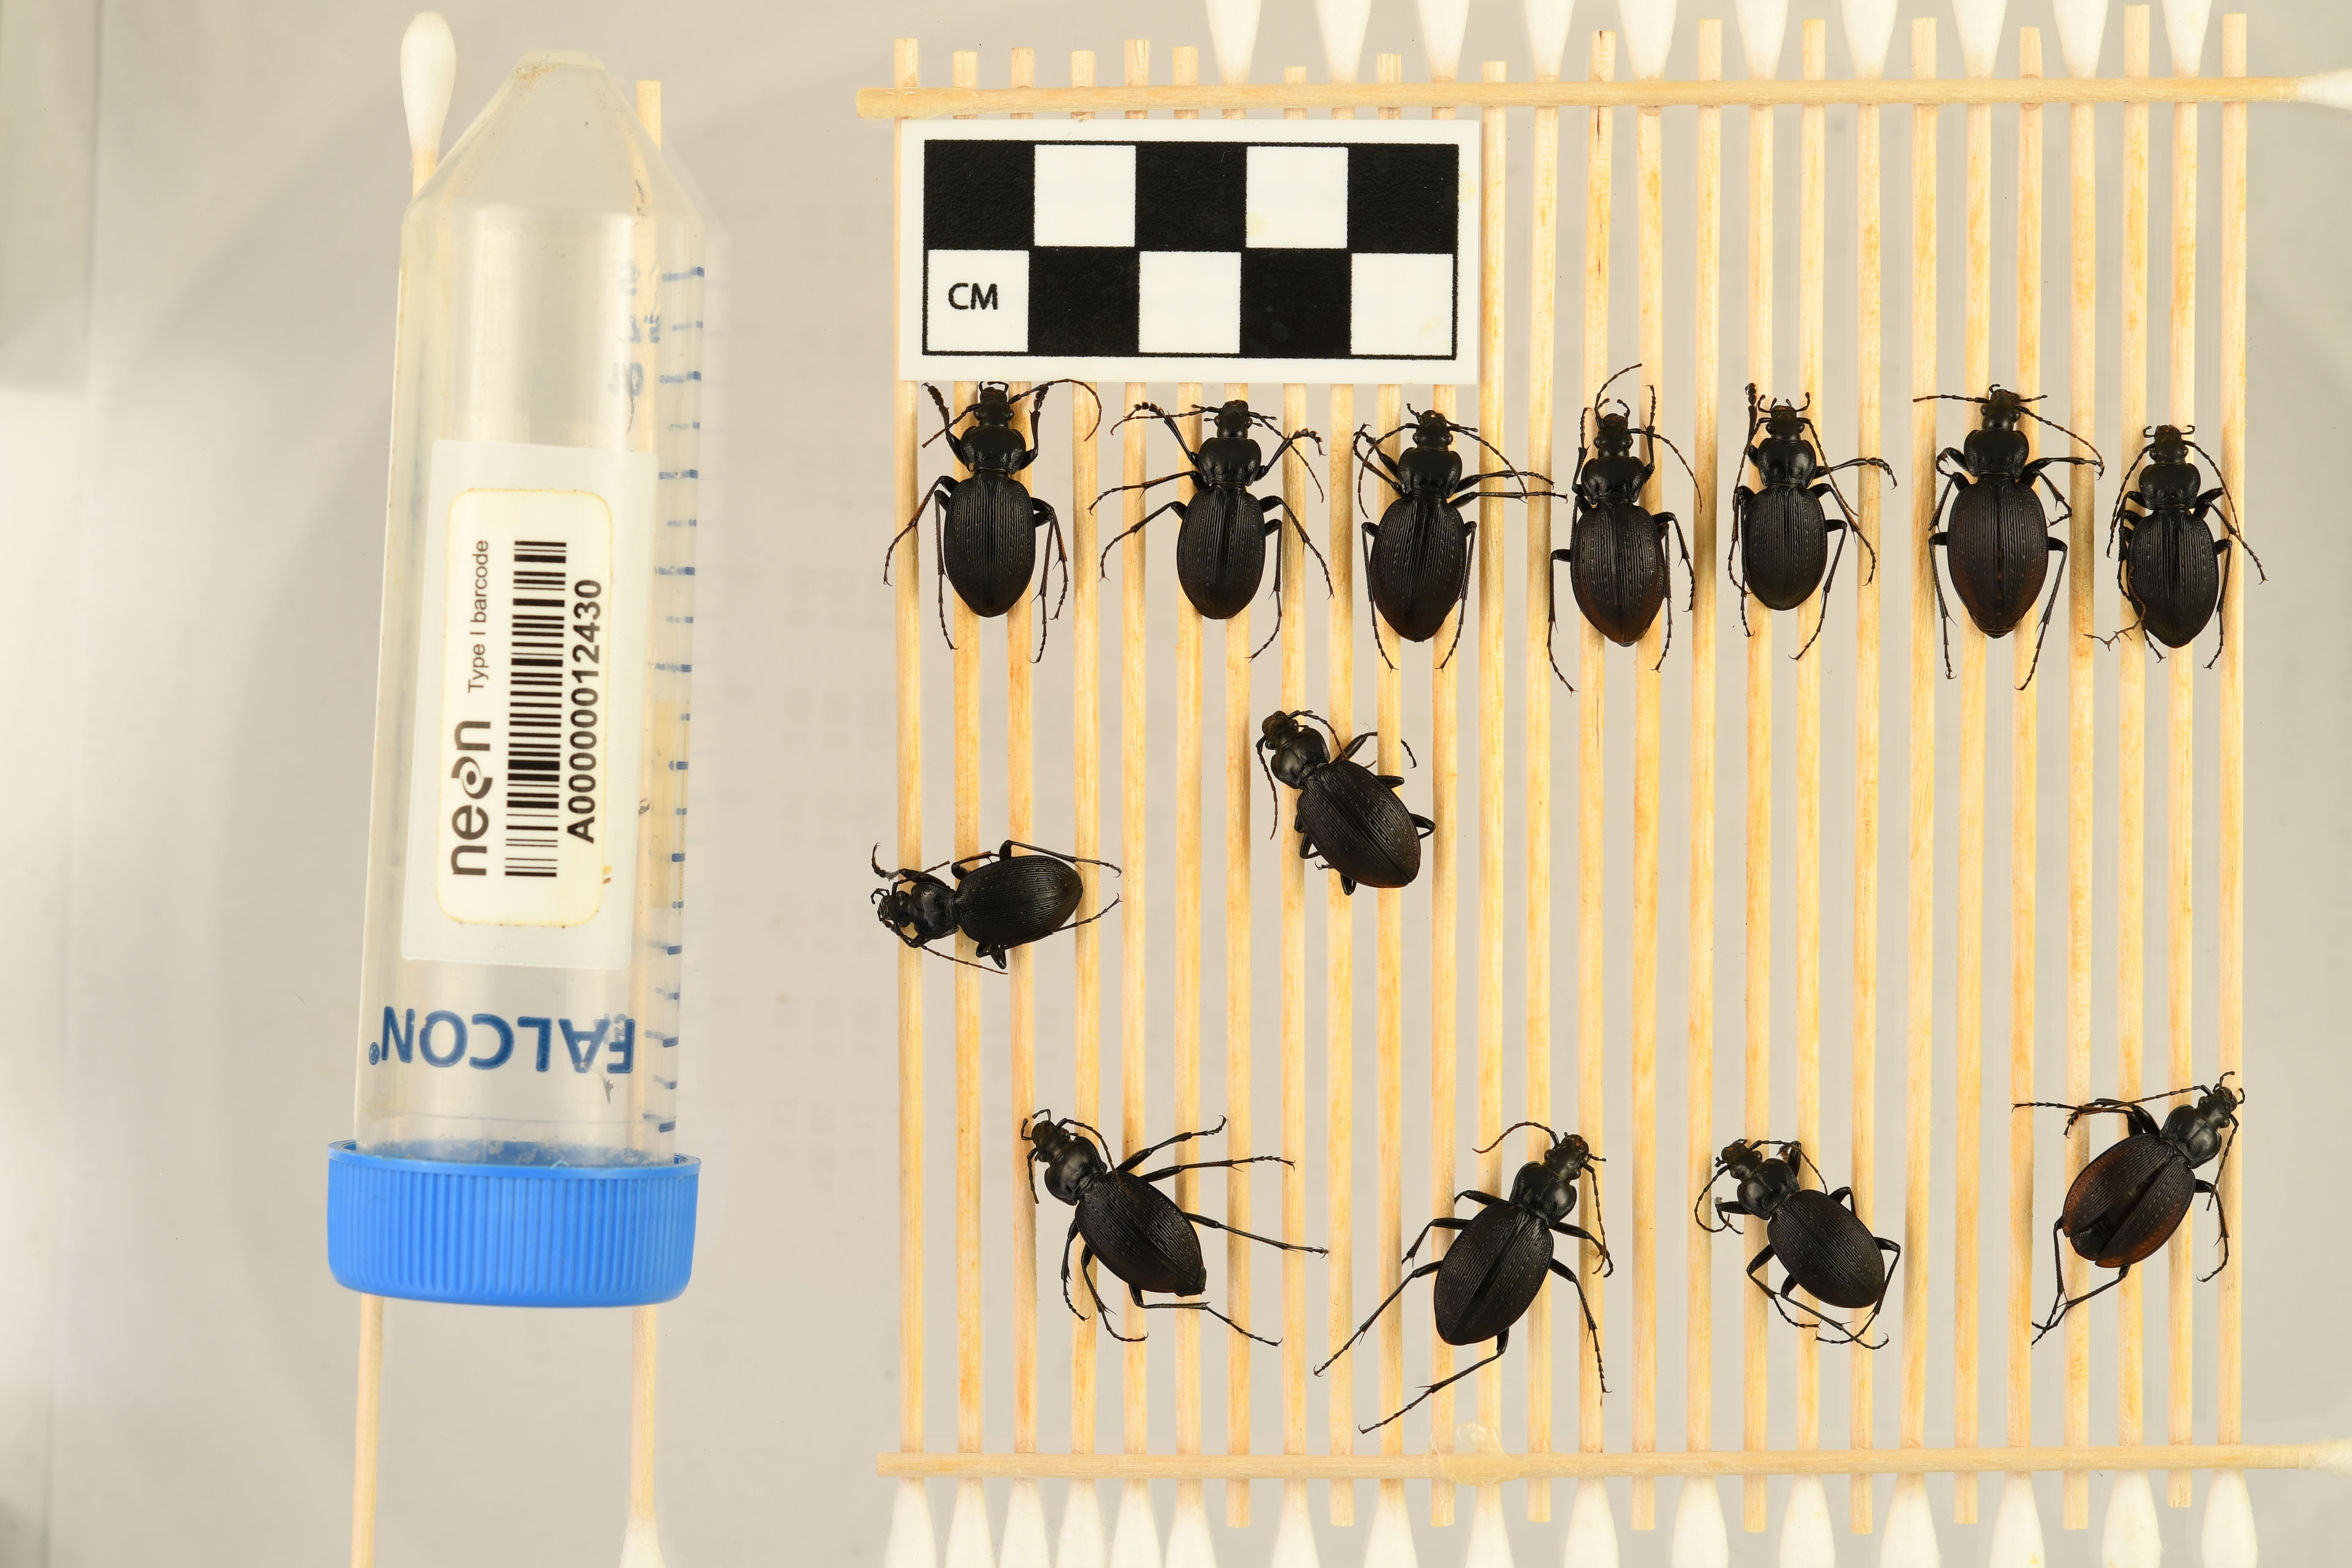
Carabus goryi — Mountain Lake Biological Station NEON, plot MLBS_009. Beetle 7, ElytraLength: 1.248 cm (lying flat: Yes)

Carabus goryi — Mountain Lake Biological Station NEON, plot MLBS_009. Beetle 7, ElytraWidth: 0.573 cm (lying flat: Yes)

Carabus goryi — Mountain Lake Biological Station NEON, plot MLBS_009. Beetle 8, ElytraLength: 1.117 cm (lying flat: Yes)

Carabus goryi — Mountain Lake Biological Station NEON, plot MLBS_009. Beetle 8, ElytraWidth: 0.5509 cm (lying flat: Yes)

Carabus goryi — Mountain Lake Biological Station NEON, plot MLBS_009. Beetle 9, ElytraLength: 1.297 cm (lying flat: Yes)

Carabus goryi — Mountain Lake Biological Station NEON, plot MLBS_009. Beetle 9, ElytraWidth: 0.5963 cm (lying flat: Yes)

Carabus goryi — Mountain Lake Biological Station NEON, plot MLBS_009. Beetle 10, ElytraLength: 1.32 cm (lying flat: Yes)

Carabus goryi — Mountain Lake Biological Station NEON, plot MLBS_009. Beetle 10, ElytraWidth: 0.5804 cm (lying flat: Yes)

Carabus goryi — Mountain Lake Biological Station NEON, plot MLBS_009. Beetle 11, ElytraLength: 1.418 cm (lying flat: Yes)

Carabus goryi — Mountain Lake Biological Station NEON, plot MLBS_009. Beetle 11, ElytraWidth: 0.6397 cm (lying flat: Yes)

Carabus goryi — Mountain Lake Biological Station NEON, plot MLBS_009. Beetle 12, ElytraLength: 1.256 cm (lying flat: Yes)

Carabus goryi — Mountain Lake Biological Station NEON, plot MLBS_009. Beetle 12, ElytraWidth: 0.5402 cm (lying flat: Yes)

Carabus goryi — Mountain Lake Biological Station NEON, plot MLBS_009. Beetle 13, ElytraLength: 1.281 cm (lying flat: No)

Carabus goryi — Mountain Lake Biological Station NEON, plot MLBS_009. Beetle 13, ElytraWidth: 0.6122 cm (lying flat: No)